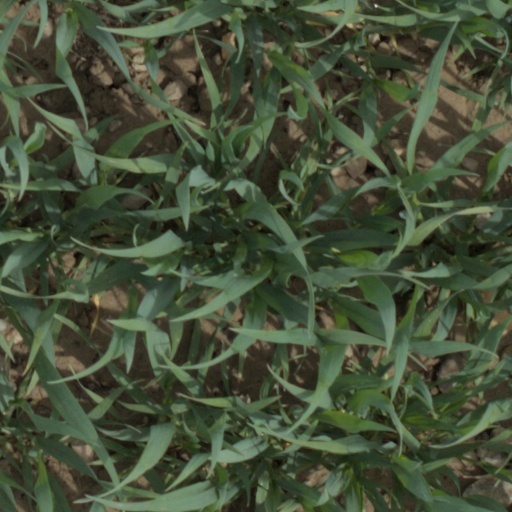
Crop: wheat